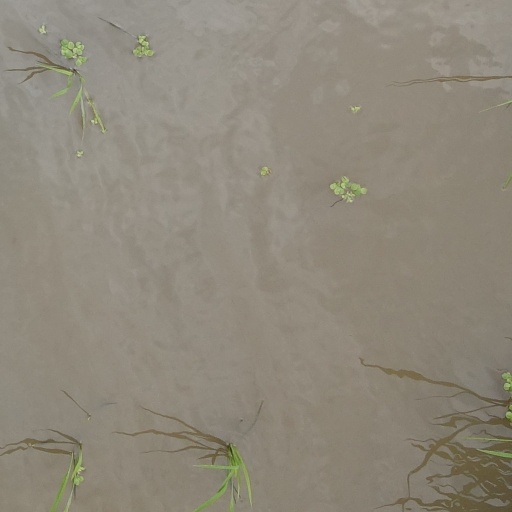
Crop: rice